Battle ensign

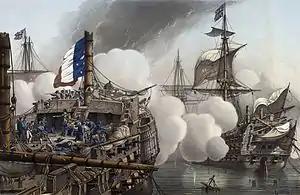
The at the Battle of the Nile, by Louis Lebreton.

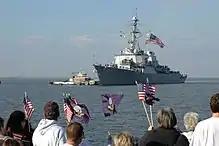
USS "McFaul" flying her battle ensign as she returns to Naval Station Norfolk, Virginia from deployment.

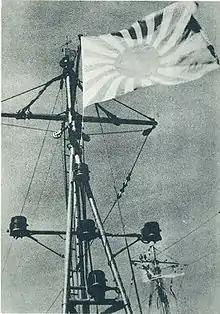
Battle ensign of the Imperial Japanese Navy.

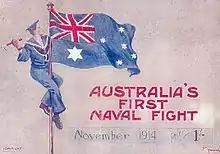
Postcard commemorating the naval victory of Australian light cruiser over the German light cruiser "Emden" at the Battle of Cocos in 1914.

A battle ensign is the name given to a large war ensign (flag) hoisted on a warship's mast just before going into battle.